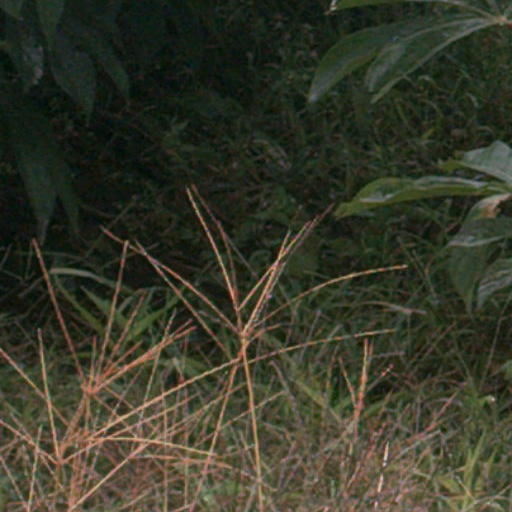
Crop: cassava